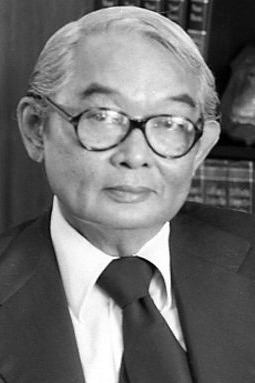
หม่อมราชวงศ์คึกฤทธิ์ ปราโมช

| honorific-prefix = ศาสตราจารย์พิเศษ พลตรี หม่อมราชวงศ์
| name = คึกฤทธิ์ ปราโมช
| image = Kukrit Pramoj 1974 (cropped).jpg
| caption = หม่อมราชวงศ์คึกฤทธิ์ ปราโมช ใน พ.ศ. 2517 ขณะดำรงตำแหน่งประธานรัฐสภา
| order1 = นายกรัฐมนตรีไทย คนที่ 13
| monarch1 = พระบาทสมเด็จพระมหาภูมิพลอดุลยเดชมหาราช บรมนาถบพิตร
| term_start1 = 14 มีนาคม พ.ศ. 2518
| term_end1 = 20 เมษายน พ.ศ. 2519
| deputy1 = ประมาณ อดิเรกสารทวิช กลิ่นประทุมบุญเท่ง ทองสวัสดิ์
| predecessor1 = เสนีย์ ปราโมช|หม่อมราชวงศ์เสนีย์ ปราโมช
| successor1 = เสนีย์ ปราโมช|หม่อมราชวงศ์เสนีย์ ปราโมช
| order = ประธานรัฐสภาไทย และ สภานิติบัญญัติแห่งชาติ (ประเทศไทย)|ประธานสภานิติบัญญัติแห่งชาติ
| monarch = พระบาทสมเด็จพระมหาภูมิพลอดุลยเดชมหาราช บรมนาถบพิตร
| term_start = 29 ธันวาคม พ.ศ. 2516
| term_end = 7 ตุลาคม พ.ศ. 2517
| predecessor = ศิริ สิริโยธิน
| successor = ประภาศน์ อวยชัย
| primeminister = สัญญา ธรรมศักดิ์
| order3 = รัฐมนตรีว่าการกระทรวงมหาดไทยของไทย|รัฐมนตรีว่าการกระทรวงมหาดไทย
| term_start3 = 8 มกราคม
| term_end3 = 20 เมษายน พ.ศ. 2519
| predecessor3 = บุญเท่ง ทองสวัสดิ์
| successor3 = เสนีย์ ปราโมช|ม.ร.ว.เสนีย์ ปราโมช
| order4 = พรรคก้าวหน้า (พ.ศ. 2488) |หัวหน้าพรรคก้าวหน้า
| term_start4 = 22 มีนาคม พ.ศ. 2488
| term_end4 = 6 เมษายน พ.ศ. 2489
| blank1 = พระราชทานเพลิง
| order5 = พรรคกิจสังคม|หัวหน้าพรรคกิจสังคม
| term_start5 = 20 สิงหาคม พ.ศ. 2525
| term_end5 = 22 มกราคม พ.ศ. 2529
| successor5 = สิทธิ เศวตศิลา
| term_start6 = 2 กันยายน พ.ศ. 2533
| term_end6 = 9 มิถุนายน พ.ศ. 2534
| predecessor6 = สิทธิ เศวตศิลา
| successor6 = มนตรี พงษ์พานิช
| birth_name = หม่อมราชวงศ์คึกฤทธิ์
| birth_date = 20 เมษายน พ.ศ. 2454
| birth_place = จังหวัดสิงห์บุรี อาณาจักรรัตนโกสินทร์|ประเทศสยาม
| death_place = โรงพยาบาลสมิติเวช กรุงเทพมหานคร ประเทศไทย
| party = พรรคก้าวหน้า (พ.ศ. 2488)|ก้าวหน้า (2488–2489)พรรคประชาธิปัตย์|ประชาธิปัตย์ (2489–2491)พรรคกิจสังคม|กิจสังคม (2518–2534)
| spouse = หม่อมราชวงศ์พักตร์พริ้ง ทองใหญ่ (แยกกันอยู่)
| relations = เสนีย์ ปราโมช|หม่อมราชวงศ์เสนีย์ ปราโมช (พี่ชาย)
| signature = Thai-PM-kukrit_signature.png
| data1 = 23 ธันวาคม พ.ศ. 2538เมรุหลวงหน้าพลับพลาอิศริยาภรณ์ วัดเทพศิรินทราวาส กรุงเทพมหานคร ประเทศไทยราชกิจจานุเบกษา, ข่าวในพระราชสำนัก เล่ม 113 ตอนที่ 4 ง หน้า 137 11 มกราคม พ.ศ. 2539
| rank = ไฟล์:RTA OF-7 (Major General).svg|15px พลตรี ไฟล์:นายกองใหญ่.jpg|15px นายกองใหญ่ ประกาศราชโองการรับตำแหน่งนายกองใหญ่
| branch = กองทัพบกไทย
| serviceyears = 2486-2538
| battles = สงครามโลกครั้งที่สอง
| father = พระวรวงศ์เธอ พระองค์เจ้าคำรบ
| mother = หม่อมแดง ปราโมช ณ อยุธยา
| primeminister3 = "ตนเอง"
ศาสตราจารย์พิเศษ พลตรี หม่อมราชวงศ์คึกฤทธิ์ ปราโมช (20 เมษายน พ.ศ. 2454 – 9 ตุลาคม พ.ศ. 2538) เป็นนักปราชญ์ นักเขียน นักการเมือง และศิลปินแห่งชาติ สาขาวรรณศิลป์ พ.ศ. 2528 เขาเป็นน้องชายแท้ ๆ ของ หม่อมราชวงศ์เสนีย์ ปราโมช และเป็นนายกรัฐมนตรีไทย|นายกรัฐมนตรีไทย คนที่ 13 (ดำรงตำแหน่ง ตั้งแต่ พ.ศ. 2518–2519)
ปลาย พ.ศ. 2551 กระทรวงวัฒนธรรม (ประเทศไทย)|กระทรวงวัฒนธรรมเสนอชื่อหม่อมราชวงศ์คึกฤทธิ์เป็นบุคคลสำคัญของโลกต่อยูเนสโก วธ.เสนอยูเนสโก"คึกฤทธิ์"บุคคลดีเด่นโลกปี54 , สยามรัฐออนไลน์, 16 ธ.ค. 2551 โดยมีทั้งเสียงสนับสนุน บทบรรณาธิการ / มหาคุรุ–คึกฤทธิ์ , หนังสือพิมพ์สยามรัฐกองบรรณาธิการ, คึกฤทธิ์คนสำคัญของโลก , คอลัมน์ บังอบายเบิกฟ้า, หนังสือพิมพ์ไทยโพสต์, 4 ม.ค. 2552ชนิตร ภู่กาญจน์, เบื้องหน้า-เบื้องหลัง เสนอชื่อ หม่อมราชวงศ์คึกฤทธิ์ ปราโมช เป็นบุคคลสำคัญของโลก (สกู๊ปพิเศษ) , หนังสือพิมพ์แนวหน้า, 25 ธ.ค. 2551 และคัดค้าน ‘ส.ศิวรักษ์’ ค้านเสนอ ‘ยูเนสโก’ ให้ ‘คึกฤทธิ์’ เป็นบุคคลสำคัญของโลก, หนังสือพิมพ์ประชาไท, 9 ม.ค. 2552 ต่อมาในวันที่ 23 ตุลาคม พ.ศ. 2552 ยูเนสโกได้ประกาศยกย่องเชิดชูเกียรติหม่อมราชวงศ์คึกฤทธิ์เป็นบุคคลสำคัญของโลก ใน 4 สาขา ได้แก่ การศึกษา วัฒนธรรม สังคมศาสตร์ และสื่อสารมวลชน ในวาระครบรอบ 100 ปี ชาตกาล พ.ศ. 2554 โดยได้รับการประกาศพร้อมกันกับเอื้อ สุนทรสนาน ซึ่งได้รับในวาระครบรอบ 100 ปี ชาตกาล พ.ศ. 2553
== ประวัติ ==
หม่อมราชวงศ์คึกฤทธิ์ เกิดวันที่ 20 เมษายน พ.ศ. 2454 ในเรือกลางแม่น้ำเจ้าพระยา ณ ตำบลบ้านม้า อำเภออินทร์บุรี จังหวัดสิงห์บุรี เป็นโอรสคนสุดท้อง ในบรรดาโอรส-ธิดา ทั้ง 6 คน ของ พลโท พระวรวงศ์เธอ พระองค์เจ้าคำรบ กับหม่อมแดง ปราโมช ณ อยุธยา ชื่อ "คึกฤทธิ์" นั้นมาจากการที่ชอบร้องไห้เสียงดังในวัยทารก จึงได้รับพระราชทานนามนี้จาก สมเด็จพระศรีพัชรินทราบรมราชินีนาถ พระบรมราชชนนีพันปีหลวง
เขาสมรสกับ หม่อมราชวงศ์พักตร์พริ้ง ทองใหญ่ เมื่อ พ.ศ. 2479 มีบุตรธิดา 2 คน คือ หม่อมหลวงรองฤทธิ์ ปราโมช และ หม่อมหลวงวิสุมิตรา ปราโมช ต่อมาได้แยกกันอยู่กับหม่อมราชวงศ์พักตร์พริ้ง
หม่อมราชวงศ์คึกฤทธิ์พักอยู่ที่บ้านในซอยพระพินิจ ซึ่งเป็นซอยย่อยอยู่ในซอยสวนพลู ถนนสาทรใต้ เขตสาทร บ้านหลังนี้เป็นที่รู้จักกันในชื่อว่า "บ้านซอยสวนพลู"
หม่อมราชวงศ์คึกฤทธิ์เป็นบุคคลที่มีบุคลิกและบทบาทที่หลากหลาย มีชื่อเสียงในหลาย ๆ ด้าน โดยเฉพาะการประพันธ์ การแสดง และยังเป็นนักการเมือง เป็นผู้ก่อตั้งพรรคก้าวหน้า (พ.ศ. 2488)|พรรคก้าวหน้า เมื่อ พ.ศ. 2488 ต่อมาได้ยุบรวมกับพรรคประชาธิปัตย์ในปีถัดมา ต่อมาก่อตั้งหนังสือพิมพ์สยามรัฐ เมื่อ พ.ศ. 2493 และก่อตั้งพรรคกิจสังคม เมื่อ พ.ศ. 2517 และได้ดำรงตำแหน่งเป็นนายกรัฐมนตรีคนที่ 13 ของประเทศไทยเมื่อ พ.ศ. 2518 โดยสามารถเป็นแกนนำตั้งรัฐบาลทั้งที่มีจำนวน ส.ส. ในมือเพียง 18 คน รัฐบาลคึกฤทธิ์ในครั้งนั้นมี บุญชู โรจนเสถียร ผู้ร่วมก่อตั้งพรรคกิจสังคม เป็น รัฐมนตรีว่าการกระทรวงการคลังของไทย|รัฐมนตรีว่าการกระทรวงการคลัง มีนโยบาย "เงินผัน" เป็นที่รู้จักเลื่องลือทั่วไปในสมัยนั้น
ก่อนดำรงตำแหน่งนายกรัฐมนตรี หม่อมราชวงศ์คึกฤทธิ์เคยรับบทเป็นนายกรัฐมนตรีของประเทศแถบเอเชียตะวันออกเฉียงใต้ประเทศหนึ่ง ชื่อว่าประเทศสารขัณฑ์ ในภาพยนตร์เรื่อง "The Ugly American" (1963) คู่กับมาร์ลอน แบรนโด เมื่อ พ.ศ. 2506 และหลังพ้นตำแหน่งนายกรัฐมนตรี เขาเคยรับบทเป็นนักแสดงรับเชิญในภาพยนตร์ "ผู้แทนนอกสภา" กำกับโดย สุรสีห์ ผาธรรม นำแสดงโดย สรพงศ์ ชาตรี เมื่อ พ.ศ. 2526
ระหว่างการเล่นการเมือง หม่อมราชวงศ์คึกฤทธิ์มีบุคลิกที่โดดเด่นเป็นตัวของตัวเองที่ทุกคนรู้จักดี คือ วาทะศิลป์ และบทบาทเป็นที่ชวนให้จดจำ เช่น การคำผวน|ผวนพูดเล่นชื่อของตัวเองเมื่อมีผู้ถามว่า หมายถึงอะไร โดยตอบว่า "คึกฤทธิ์ ก็คือ คิดลึก" เป็นต้น
หม่อมราชวงศ์คึกฤทธิ์ได้รับฉายาจากนักการเมือง และสื่อมวลชนมากมาย เช่น "เฒ่าสารพัดพิษ" "ซือแป๋ซอยสวนพลู" ภายหลังเมื่อมีอายุ จนสามารถแสดงความเห็นทางการเมือง ได้อย่างตรงไปตรงมา โดยไม่ต้องเกรงกลัวอิทธิพลใด ๆ จึงได้รับฉายาว่า "เสาหลักประชาธิปไตย" นอกจากนี้ อีกฉายาหนึ่งที่ใช้เรียก หม่อมราชวงศ์คึกฤทธิ์ ในบางแห่งคือ "หม่อมป้า"
ในด้านวรรณศิลป์ หม่อมราชวงศ์คึกฤทธิ์ มีผลงานหนังสือที่มีชื่อเสียงระดับประเทศมากมาย ที่ได้รับการตีพิมพ์ซ้ำแล้วซ้ำอีก เช่น "สี่แผ่นดิน", "ไผ่แดง", "กาเหว่าที่บางเพลง", "หลายชีวิต", "ซูสีไทเฮา (นิยายของคึกฤทธิ์ ปราโมช)|ซูสีไทเฮา", "สามก๊กฉบับนายทุน" และเรื่องสั้น "มอม" ซึ่งได้ใช้เป็นบทความประกอบแบบเรียนภาษาไทยในปัจจุบัน บางชิ้นมีผู้นำไปทำเป็นละครโทรทัศน์ เช่น "สี่แผ่นดิน", "หลายชีวิต" และทำเป็นภาพยนตร์ เช่น "กาเหว่าที่บางเพลง"
== การศึกษา ==
หม่อมราชวงศ์คึกฤทธิ์เริ่มต้นเรียนหนังสือที่บ้าน กับหม่อมราชวงศ์บุญรับ พี่สาวคนโต จนอ่านภาษาไทยได้ตั้งแต่อายุ 4 ปี กระทั่งเมื่อ พ.ศ. 2458 เขาจึงเข้าศึกษาภาคบังคับ ที่โรงเรียนวัฒนาวิทยาลัย (วังหลัง) จากนั้นเข้าศึกษาต่อที่โรงเรียนสวนกุหลาบวิทยาลัย และเดินทางไปศึกษาต่อในประเทศอังกฤษ ที่โรงเรียนเทรนต์วิทยาลัย (Trent College) จากนั้นสอบเข้าวิทยาลัยควีนส์ (The Queen's College) แห่งมหาวิทยาลัยออกซฟอร์ด (University of Oxford) เพื่อศึกษาวิชาการปรัชญา การเมือง และเศรษฐศาสตร์ โดยสำเร็จปริญญาตรีเกียรตินิยม และอีกสามปีต่อมา ก็สำเร็จการศึกษาปริญญาโทจากมหาวิทยาลัยเดียวกัน
== ถึงแก่อสัญกรรม ==
หม่อมราชวงศ์คึกฤทธิ์ถึงแก่อสัญกรรมด้วยโรคชรา เมื่อวันที่ 9 ตุลาคม พ.ศ. 2538 ณ โรงพยาบาลสมิติเวช แขวงคลองตันเหนือ เขตวัฒนา กรุงเทพมหานคร สิริอายุได้ พระบาทสมเด็จพระมหาภูมิพลอดุลยเดชมหาราช บรมนาถบพิตร และสมเด็จพระนางเจ้าสิริกิติ์ พระบรมราชินีนาถ พระบรมราชชนนีพันปีหลวง เสด็จพระราชดำเนินไปในการพระราชทานเพลิงศพ เมื่อวันที่ 23 ธันวาคม พ.ศ. 2538 ณ เมรุหลวงหน้าพลับพลาอิศริยาภรณ์ วัดเทพศิรินทราวาส แขวงวัดเทพศิรินทร์ เขตป้อมปราบศัตรูพ่าย กรุงเทพมหานคร ในปี พ.ศ. 2550 กระทรวงวัฒนธรรมได้เสนอชื่อต่อยูเนสโกให้เป็นบุคคลสำคัญของโลก สาขา การศึกษา วัฒนธรรม สังคมศาสตร์และสื่อสารมวลชน เนื่องในโอกาสครบรอบชาตกาล 100 ปี เมื่อวันที่ 20 เมษายน พ.ศ. 2554 นับเป็นคนไทยลำดับที่ 20
== ผลงานประพันธ์ ==
=== นวนิยาย ===
* "สี่แผ่นดิน" ( ถูกนำไปสร้างเป็นละครโทรทัศน์ และละครเวที)
* "ไผ่แดง" (ถูกนำไปสร้างเป็นภาพยนตร์และละครโทรทัศน์)
* "กาเหว่าที่บางเพลง" ( ถูกนำไปสร้างเป็นภาพยนตร์และละครโทรทัศน์)
* "ซูสีไทเฮา (นวนิยาย)|ซูสีไทเฮา"
* "สามก๊กฉบับนายทุน"
* "ราโชมอน"
* "ฮวนนั้ง"
* "โจโฉ นายกตลอดกาล"
=== รวมเรื่องสั้น ===
* "มอม (เรื่องสั้น)|มอม"
* "เพื่อนนอน"
* "หลายชีวิต"
=== สารคดี ===
* "ฉากญี่ปุ่น"
* "ยิว (หนังสือ)|ยิว"
* "เจ้าโลก"
* "สงครามผิว"
* "คนของโลก"
* "ชมสวน"
* "ธรรมคดี"
* "น้ำพริก (หนังสือ)|น้ำพริก"
* "ฝรั่งศักดินา"
* "สรรพสัตว์"
* "สัพเพเหระคดี"
* "ข้อคิดเรื่อง เกิด แก่ เจ็บ ตาย"
* "โครงกระดูกในตู้"
* "พม่าเสียเมือง"
* "ถกเขมร"
* "เก็บเล็กผสมน้อย"
* "เบ้งเฮ็ก ผู้ถูกกลืนทั้งเป็น"
* "เมืองมายา"
* "เรื่องขำขัน"
* "โจโฉ นายกฯ-ตลอดกาล"
* "กฤษฎาภินิหารอันบดบังมิได้"
* "คนรักหมา"
* "ตลาดนัด (หนังสือ)|ตลาดนัด"
* "นิกายเซน (หนังสือ)|นิกายเซน"
* "บันเทิงเริงรมย์"
* "วัยรุ่น (หนังสือ)|วัยรุ่น"
* "สงครามเย็น (หนังสือ)|สงครามเย็น"
* "อโรคยา"
* สยามเมืองยิ้ม
* ห้วงมหรรณพ
* ขุนช้าง ขุนแผน ฉบับอ่านใหม่
=== บทละครเวที ===
* "ลูกคุณหลวง"
* "ราโชมอน"
== การทำงาน ==
* รับราชการที่กรมสรรพากร
* เลขานุการที่ปรึกษากระทรวงการคลัง (ประเทศไทย)|กระทรวงการคลัง
* ผู้จัดการธนาคารไทยพาณิชย์ จำกัด สาขาลำปาง (พ.ศ. 2478-2486)
* รับราชการทหาร (เมื่อเกิดสงครามโลกครั้งที่สองในประเทศไทย|สงครามอินโดจีนและสงครามมหาเอเชียบูรพา ได้รับยศ สิบตรี)
* หัวหน้าฝ่ายสำนักผู้ว่าการและหัวหน้าฝ่ายออกบัตรธนาคารแห่งประเทศไทย
* ประธานกรรมการ ธนาคารกรุงเทพฯ พาณิชย์การ
* เขียนบทความลงในคอลัมน์ "ซอยสวนพลู"
* อาจารย์พิเศษของคณะวารสารศาสตร์และสื่อสารมวลชน มหาวิทยาลัยธรรมศาสตร์
* ศิลปินแห่งชาติสาขาวรรณศิลป์ ประจำ พ.ศ. 2528
* พ.ศ. 2531 เขาได้รับพระกรุณาโปรดเกล้าฯ ให้เลื่อนยศจากสิบตรี เป็นพลตรี (ทหารราชองครักษ์พิเศษ)
ไฟล์:Kukrit orders US military to leave.jpg|thumb|200x200px|การสัมภาษณ์สื่อมวลชนโดยหม่อมราชวงศ์คึกฤทธิ์ ปราโมช และพลเอกชาติชาย ชุณหะวัณ รัฐมนตรีว่าการกระทรวงการต่างประเทศ เรื่อง การถอนกำลังทหารสหรัฐ เมื่อปี พ.ศ. 2519
=== บทบาททางการเมือง ===
* พ.ศ. 2488-2489 เป็นผู้ริเริ่มจัดตั้งพรรคการเมืองพรรคแรกในเมืองไทย ชื่อ "พรรคก้าวหน้า (พ.ศ. 2488)|พรรคก้าวหน้า"
* พ.ศ. 2489 ได้ร่วมในคณะผู้ก่อตั้งพรรคประชาธิปัตย์ ดำรงตำแหน่งเลขาธิการพรรคประชาธิปัตย์คนแรก
* พ.ศ. 2490-2491 เป็น​ รายชื่อรัฐมนตรีของไทยที่ไม่ได้ประจำกระทรวง|รัฐมนตรีที่ไม่ประจำ​กระทรวง​ในรัฐบาล​ พันตรี​ ควง อภัยวงศ์​ ใน​ คณะรัฐมนตรีไทย คณะที่ 19 และ​ คณะรัฐมนตรีไทย คณะที่ 20|คณะรัฐมนตรี​ไทย​ คณะที่​ 20
* พ.ศ. 2491 -​ 2492 เป็น​ รัฐมนตรีช่วยว่าการกระทรวงพาณิชย์ของไทย|รัฐมนตรีช่วยว่าการกระทรวงพาณิชย์​ ใน​รัฐบาล​จอมพล แปลก พิบูลสงคราม​ ใน​ คณะรัฐมนตรีไทย คณะที่ 21
*
* พ.ศ. 2516 เขาเป็นสมาชิกสภานิติบัญญัติแห่งชาติ และได้รับเลือกเป็นประธานสภานิติบัญญัติแห่งชาติ
* พ.ศ.​ 2517 ได้จัดตั้งพรรคกิจสังคม​และดำรงตำแหน่ง​หัวหน้าพรรคเป็น​คนแรก
* ใน พ.ศ. 2518 เขาได้จัดตั้งรัฐบาลผสมขึ้น และได้เข้ารับตำแหน่งนายกรัฐมนตรีไทย|นายกรัฐมนตรี
* ใน พ.ศ. 2519 เขาได้ตัดสินใจยุบสภาผู้แทนราษฎร บริหารประเทศประมาณ 9 เดือน
== ผลงานที่สำคัญ ==
* หลังเหตุการณ์ 14 ตุลา ขณะที่เป็นนายกรัฐมนตรีได้ดำเนินการเปิดสัมพันธ์ทางการทูตกับสาธารณรัฐประชาชนจีน โดยเดินทางไปเยือนกรุงปักกิ่งเมื่อปี พ.ศ. 2518 หลังจากที่ตัดขาดความสัมพันธ์ระดับรัฐบาลมาเป็นเวลานาน
== รางวัลและเกียรติยศ ==
หม่อมราชวงศ์คึกฤทธิ์ได้รับพระราชทานยศกองอาสารักษาดินแดนเป็น นายกองใหญ่ ในฐานะนายกรัฐมนตรีและรัฐมนตรีว่าการกระทรวงมหาดไทย
== เครื่องราชอิสริยาภรณ์ ==
=== เครื่องราชอิสริยาภรณ์ไทย ===
หม่อมราชวงศ์คึกฤทธิ์ได้รับพระราชทานเครื่องราชอิสริยาภรณ์ ดังนี้
ราชกิจจานุเบกษา, แจ้งความสำนักนายกรัฐมนตรี เรื่อง พระราชทานเครื่องราชอิสริยาภรณ์, เล่ม ๙๒ ตอนที่ ๙๕ ง ฉบับพิเศษ หน้า ๑๒, ๑๖ พฤษภาคม ๒๕๑๘
ราชกิจจานุเบกษา, แจ้งความสำนักนายกรัฐมนตรี เรื่อง พระราชทานเครื่องราชอิสริยาภรณ์, เล่ม ๙๑ ตอนที่ ๒๒๙ ง ฉบับพิเศษ หน้า ๓๘, ๓๒ ธันวาคม ๒๕๑๗
ราชกิจจานุเบกษา, แจ้งความสำนักนายกรัฐมนตรี เรื่อง พระราชทานเครื่องราชอิสริยาภรณ์, เล่ม ๙๒ ตอนที่ ๒๖๓ ง ฉบับพิเศษ หน้า ๔๗, ๒๖ ธันวาคม ๒๕๑๘
ราชกิจจานุเบกษา, แจ้งความสำนักนายกรัฐมนตรี เรื่อง พระราชทานเหรียญชัยสมรภูมิ, เล่ม ๑๐๒ ตอนที่ ๑๗๔ ง ฉบับพิเศษ หน้า ๒๔๗, ๒๒ พฤศจิกายน ๒๕๒๘
ราชกิจจานุเบกษา, แจ้งความสำนักนายกรัฐมนตรี เรื่อง พระราชทานเหรียญพิทักษ์เสรีชน, เล่ม ๙๓ ตอนที่ ๘ ง ฉบับพิเศษ หน้า ๑, ๑๔ มกราคม ๒๕๑๙
 สาขาวรรณศิลป์ราชกิจจานุเบกษา, ประกาศสำนักนายกรัฐมนตรี เรื่อง พระราชทานเหรียญดุษฎีมาลา เข็มศิลปวิทยา
, เล่ม ๑๐๔ ตอนที่ ๙๙ ง ฉบับพิเศษ หน้า ๖, ๒๗ พฤษภาคม ๒๕๓๐
ราชกิจจานุเบกษา, ประกาศสำนักนายกรัฐมนตรี เรื่อง พระราชทานเหรียญรัตนาภรณ์ เล่ม ๑๐๔ ตอนที่ ๒๒๓ ง หน้า ๗๕๕๗, ๕ พฤศจิกายน ๒๕๓๐
* พ.ศ. 2500 – ไฟล์:25th Buddhist Century Celebration Medal (Thailand) ribbon.svg|80px เหรียญงานฉลอง 25 พุทธศตวรรษ
=== เครื่องราชอิสริยาภรณ์ต่างประเทศ ===
* :
** พ.ศ. 2503 - ไฟล์:BEL Kroonorde Grootofficier BAR.svg|80x80px เครื่องราชอิสริยาภรณ์มงกุฎเบลเยียม ชั้นที่ 2 อนุสรณ์ในงานพระราชทานเพลิงศพ ศาสตราจารย์ พลตรี หม่อมราชวงศ์คึกฤทธิ์ ปราโมช ป.จ., ม.ป.ช., ม.ว.ม. ณ เมรุหลวงหน้าพลับพลาอิศริยาภรณ์ วัดเทพศิรินทราวาส วันเสาร์ ที่ 23 ธันวาคม พุทธศักราช 2538. ม.ป.ท.: ม.ป.พ.; 2538.
* :
** พ.ศ. 2503 - ไฟล์:Ordre de l'Etoile Noire GO ribbon.svg|80x80px เครื่องอิสริยาภรณ์เล็ทวล นัวร์ ชั้นที่ 2
* :
** พ.ศ. 2503 - ไฟล์:St Olavs Orden kommandør med stjerne stripe.svg|80x80px เครื่องราชอิสริยาภรณ์นักบุญโอลาฟ ชั้นทวีติยาภรณ์
* :
** พ.ศ. 2503 - ไฟล์:SWE Royal Order of the Polar Star (1748-1975) - Grand Officer BAR.png|80x80px เครื่องราชอิสริยาภรณ์ดาวขั้วโลก ชั้นทวีติยาภรณ์
*
** พ.ศ. 2503 - ไฟล์:LUX Ordre de Mérite civil et militaire d'Adolphe de Nassau - Grand Officier BAR.svg|80x80px เครื่องราชอิสริยาภรณ์อดอล์ฟแห่งนัสซอ ชั้นที่ 2
* :
** พ.ศ. 2503 - ไฟล์:MY Darjah Yang Mulia Pangkuan Negara (Defender of the Realm) - SMN.svg|80x80px เครื่องราชอิสริยาภรณ์ยาง อมาตย์ มูเลีย ปังกวน เนการา ชั้นที่ 1
* :
** พ.ศ. 2503 - ไฟล์:Order of the Dannebrog S.K.svg|80x80px เครื่องราชอิสริยาภรณ์แดนเนอโบร ชั้นที่ 1 ศาสตราจารย์พิเศษ พลตรี หม่อมราชวงศ์คึกฤทธิ์ ปราโมชเครื่องแบบพลตรีแห่งกองทัพบก ปกติกากีแกมเขียวคอพับแขนยาว
* :
** พ.ศ. 2503 - ไฟล์:Grande ufficiale OMRI BAR.svg|80x80px เครื่องอิสริยาภรณ์คุณธรรมแห่งสาธารณรัฐอิตาลี ชั้นที่ 2
* :
** พ.ศ. 2503 - ไฟล์:ESP Order of Civil Merit GC.svg|80x80px เครื่องราชอิสริยาภรณ์กิตติคุณฝ่ายพลเรือน ชั้นมหากางเขน
* :
** พ.ศ. 2503 - ไฟล์:Order of Orange-Nassau ribbon - Knight Grand Cross.svg|80x80px เครื่องราชอิสริยาภรณ์ออเรนจ์-นัสเซา ชั้นอัศวินมหากางเขน
* :
** พ.ศ. 2518 - ไฟล์:PHL Order of Sikatuna - Grand Cross BAR.png|80x80px เครื่องอิสริยาภรณ์ซิกาตูนา ชั้นสายสร้อย Philippines ~ Thailand 1975
* :
** พ.ศ. 2525 - ไฟล์:PRT Order of Prince Henry - Grand Cross BAR.svg|80x80px เครื่องอิสริยาภรณ์อิงฟังตึ เด. เอ็งรีกึ ชั้นประถมาภรณ์
* :
** พ.ศ. ไม่ปรากฏ - ไฟล์:Bintang Republik Indonesia Adipradana Ribbon1.gif|80x80px เครื่องอิสริยาภรณ์ดาราแห่งสาธารณรัฐอินโดนีเซีย ชั้นอธิประธานา
* :
** พ.ศ. ไม่ปรากฏ - ไฟล์:MEX Order of the Aztec Eagle 1Class BAR.png|80x80px เครื่องอิสริยาภรณ์นกอินทรีแอซเท็ก ชั้นประถมาภรณ์
=== ยศ ===
==== ยศทางทหาร ====
* 26 ตุลาคม พ.ศ. 2531 : พลตรี ประกาศสำนักนายกรัฐมนตรี เรื่อง พระราชทานยศทหารและแต่งตั้งนายทหารพิเศษ จำนวน ๓ ราย
== ลำดับสาแหรก ==
ahnentafel top|width=100%|ลำดับสาแหรกของหม่อมราชวงศ์คึกฤทธิ์ ปราโมชชมรมสายสกุลบุนนาค. " เจ้าพระยาศรีพิพัฒน์รัตนราชโกษา (แพ บุนนาค) ."
== อ้างอิง ==
*
* ตัวอย่างภาพยนตร์ ผู้แทนนอกสภา (2526)
Navboxes|
หมวดหมู่:หม่อมราชวงศ์คึกฤทธิ์ ปราโมช|
หมวดหมู่:หม่อมราชวงศ์
หมวดหมู่:ราชสกุลปราโมช
หมวดหมู่:ผู้ได้รับเครื่องราชอิสริยาภรณ์ ป.จ. (ฝ่ายหน้า)
หมวดหมู่:ผู้ได้รับเครื่องราชอิสริยาภรณ์ ม.ป.ช.
หมวดหมู่:ผู้ได้รับเครื่องราชอิสริยาภรณ์ ม.ว.ม.
หมวดหมู่:ผู้ได้รับเหรียญ ร.ด.ม.(ศ)
หมวดหมู่:ผู้ได้รับเหรียญรัตนาภรณ์ ภ.ป.ร.1
หมวดหมู่:ชาวไทยเชื้อสายจีน
หมวดหมู่:ชาวไทยเชื้อสายเปอร์เซีย
หมวดหมู่:ชาวไทยเชื้อสายมอญ
หมวดหมู่:ชาวไทยเชื้อสายอินเดีย
หมวดหมู่:ชาวไทยเชื้อสายลาว
หมวดหมู่:นักการเมืองไทย
หมวดหมู่:นายกรัฐมนตรีไทย
หมวดหมู่:ประธานสภาผู้แทนราษฎรไทย
หมวดหมู่:ประธานสภานิติบัญญัติแห่งชาติ
หมวดหมู่:สมาชิกสภานิติบัญญัติแห่งชาติ
หมวดหมู่:รัฐมนตรีว่าการกระทรวงมหาดไทยไทย
หมวดหมู่:รัฐมนตรีไทยที่ไม่ได้ประจำกระทรวง
หมวดหมู่:พรรคก้าวหน้า (พ.ศ. 2488)
หมวดหมู่:นักการเมืองพรรคประชาธิปัตย์
หมวดหมู่:นักการเมืองพรรคกิจสังคม
หมวดหมู่:ศิลปินแห่งชาติสาขาวรรณศิลป์
หมวดหมู่:ศาสตราจารย์
หมวดหมู่:อาจารย์คณะนิเทศศาสตร์ - วารสารศาสตร์ - การสื่อสาร
หมวดหมู่:นักหนังสือพิมพ์ชาวไทย
หมวดหมู่:บรรณาธิการหนังสือพิมพ์
หมวดหมู่:คอลัมนิสต์
หมวดหมู่:นักเขียนชาวไทย
หมวดหมู่:นักพูด
หมวดหมู่:ทหารบกชาวไทย
หมวดหมู่:ผู้บังคับบัญชาและเจ้าหน้าที่กองอาสารักษาดินแดน
หมวดหมู่:ผู้ได้รับปริญญากิตติมศักดิ์จากมหาวิทยาลัยขอนแก่น
หมวดหมู่:ผู้ได้รับปริญญากิตติมศักดิ์จากมหาวิทยาลัยเชียงใหม่
หมวดหมู่:บุคคลจากมหาวิทยาลัยมหามกุฏราชวิทยาลัย
หมวดหมู่:บุคคลจากโรงเรียนวัฒนาวิทยาลัย
หมวดหมู่:บุคคลจากโรงเรียนสวนกุหลาบวิทยาลัย
หมวดหมู่:บุคคลจากคณะวารสารศาสตร์และสื่อสารมวลชน มหาวิทยาลัยธรรมศาสตร์
หมวดหมู่:บุคคลจากมหาวิทยาลัยออกซฟอร์ด
หมวดหมู่:บุคคลจากอำเภออินทร์บุรี
หมวดหมู่:สมาชิกสภาผู้แทนราษฎรกรุงเทพมหานคร
หมวดหมู่:สมาชิกสภาผู้แทนราษฎรจังหวัดพระนคร
หมวดหมู่:ประธานรัฐสภาไทย
หมวดหมู่:ผู้ได้รับปริญญากิตติมศักดิ์จากมหาวิทยาลัยรามคำแหง
หมวดหมู่:ผู้ได้รับปริญญากิตติมศักดิ์จากจุฬาลงกรณ์มหาวิทยาลัย
หมวดหมู่:เสียชีวิตจากโรคเบาหวาน
หมวดหมู่:บุคคลในประวัติศาสตร์ไทย พ.ศ. 2475–2516
หมวดหมู่:บุคคลในประวัติศาสตร์ไทย พ.ศ. 2516–2544
หมวดหมู่:หัวหน้าพรรคการเมืองในประเทศไทย
หมวดหมู่:ผู้ก่อตั้งพรรคการเมืองในประเทศไทย
หมวดหมู่:ราชองครักษ์พิเศษ